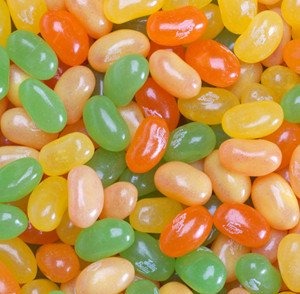
Item Name: Jelly Belly Sunkist Citrus Mix 10 LBS.
Value: 160.0
Unit: Fl Oz

Price: 13.99